Andreas Skår Winther

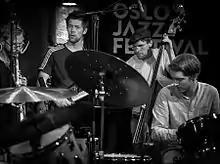
Winter at stage with Megalodon Collective during Oslo Jazzfestival 2016

Winther is currently studying jazz and improvised music in the jazz program at Norwegian University of Science and Technology, and is active in several bands in the jazz and improvisation scene in Norway and Sweden. With the band Left Exit, Mr K, a duo project including Karl Hjalmar Nyberg (saxophones), he released the album "Left Exit, Mr. K Featuring Michael Duch & Klaus Holm" (2015). In 2015 he also played on the album "Megalodon" by Megalodon Collective. He has also given a series of solo drum performances live in Norway and performed in trio with Natalie Sandtorv and his guitarist brother Christian.